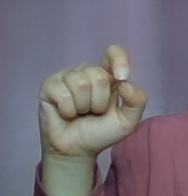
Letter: fa